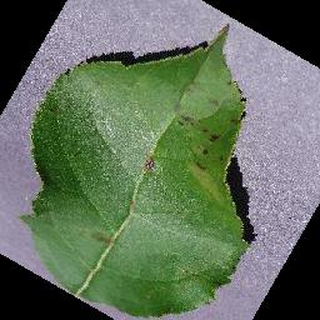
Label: apple_apple_scab